M'Baye Niang

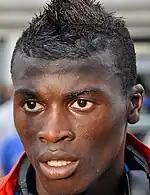
Niang in 2011

Niang joined Caen's youth academy at the age of 13 after excelling at a trial, in which he scored a hat-trick. He quickly ascended up the club's youth hierarchy and, by the age of 15, was already featuring with the club's under-19 team. Niang was described by the team's coach Philippe Tranchant as a player with "huge potential" while also stating "we've never seen a player like him at the club before". After spending the second part of the 2009–10 season with the under-19 team, Niang was promoted to the club's reserve team in the Championnat de France amateur, the fourth level of French football, ahead of the 2010–11 season. He made his reserve team debut on 14 August 2010 in a 0–0 draw with Avranches. In the team's ensuing match against Moulins, Niang scored the only goal for the team in a 1–1 draw. On 12 September, he scored both team goals in a 2–2 draw with the reserve team of professional club Lorient. After becoming the team's top scorer after its first six matches, Niang began earning praise from the local media who began predicting when the player would be called up to the senior team. He was also linked to several clubs abroad such as Italian club Juventus and English clubs Manchester City and Tottenham Hotspur - who reportedly offered Caen €8 million for the player.